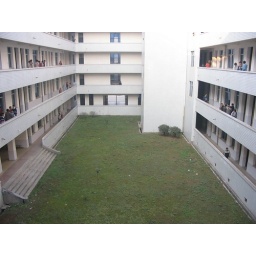
the classroom building in zz.i loved watching the weeds grow up in the unvisited central area, and then occasionally get cut down.